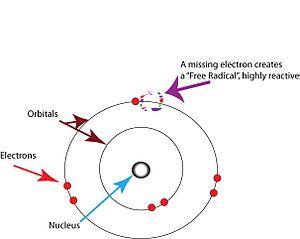
La théorie radicalaire du vieillissement énonce que les organismes vieillissent par la multiplication des lésions liées à l’accumulation de radicaux libres dans les cellules. Un « radical libre » est un atome ou une molécule possédant un seul électron non apparié dans sa couche externe. Si certains radicaux libres, tels la mélanine, sont chimiquement inertes, la plupart des radicaux libres présents dans les organismes sont fortement réactifs. Dans la plupart des structures biologiques, les lésions liées à la présence de radicaux libres sont étroitement associées au processus d'oxydation. Les antioxydants sont des réducteurs qui limitent l'action des radicaux libres dans ces structures en les passivant.